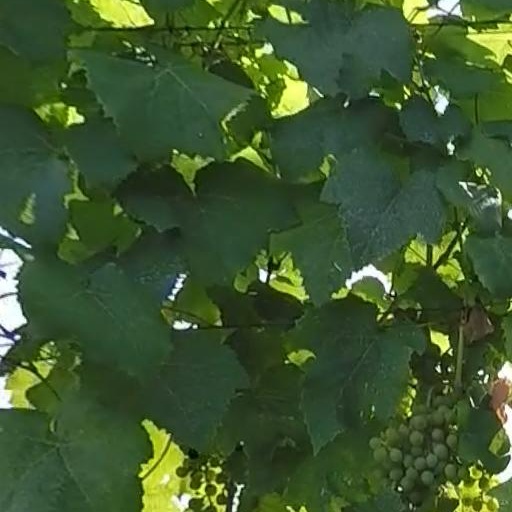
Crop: grape